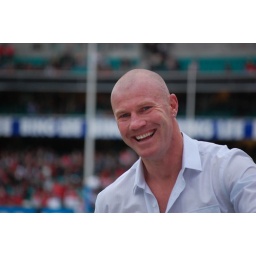
On the truck as he drives around the ground receiving farewell applause from the 30,000+ at the Sydney Cricket Ground.